Ketchum, Idaho

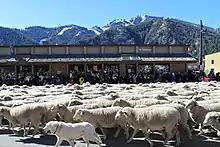
Trailing of the Sheep Parade 2018

Originally the smelting center of the Warm Springs mining district, the town was first named Leadville in 1880. The postal department decided that was too common and renamed it for David Ketchum, a local trapper and guide who had staked a claim in the basin a year earlier. Smelters were built in the 1880s, with the Philadelphia Smelter, located on Warm Springs Road, processing large amounts of lead and silver for about a decade.